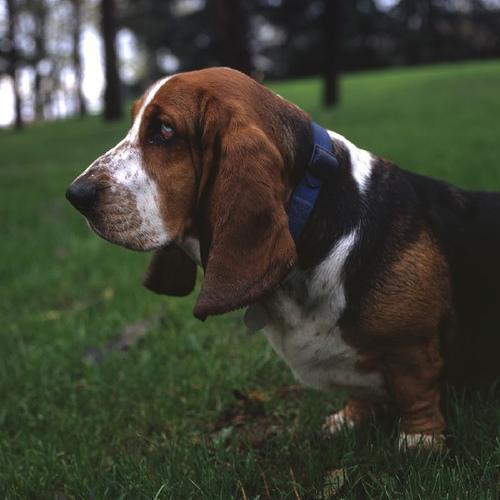
basset